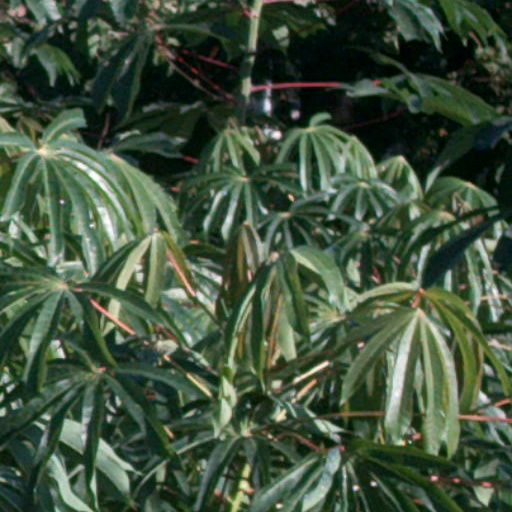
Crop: cassava